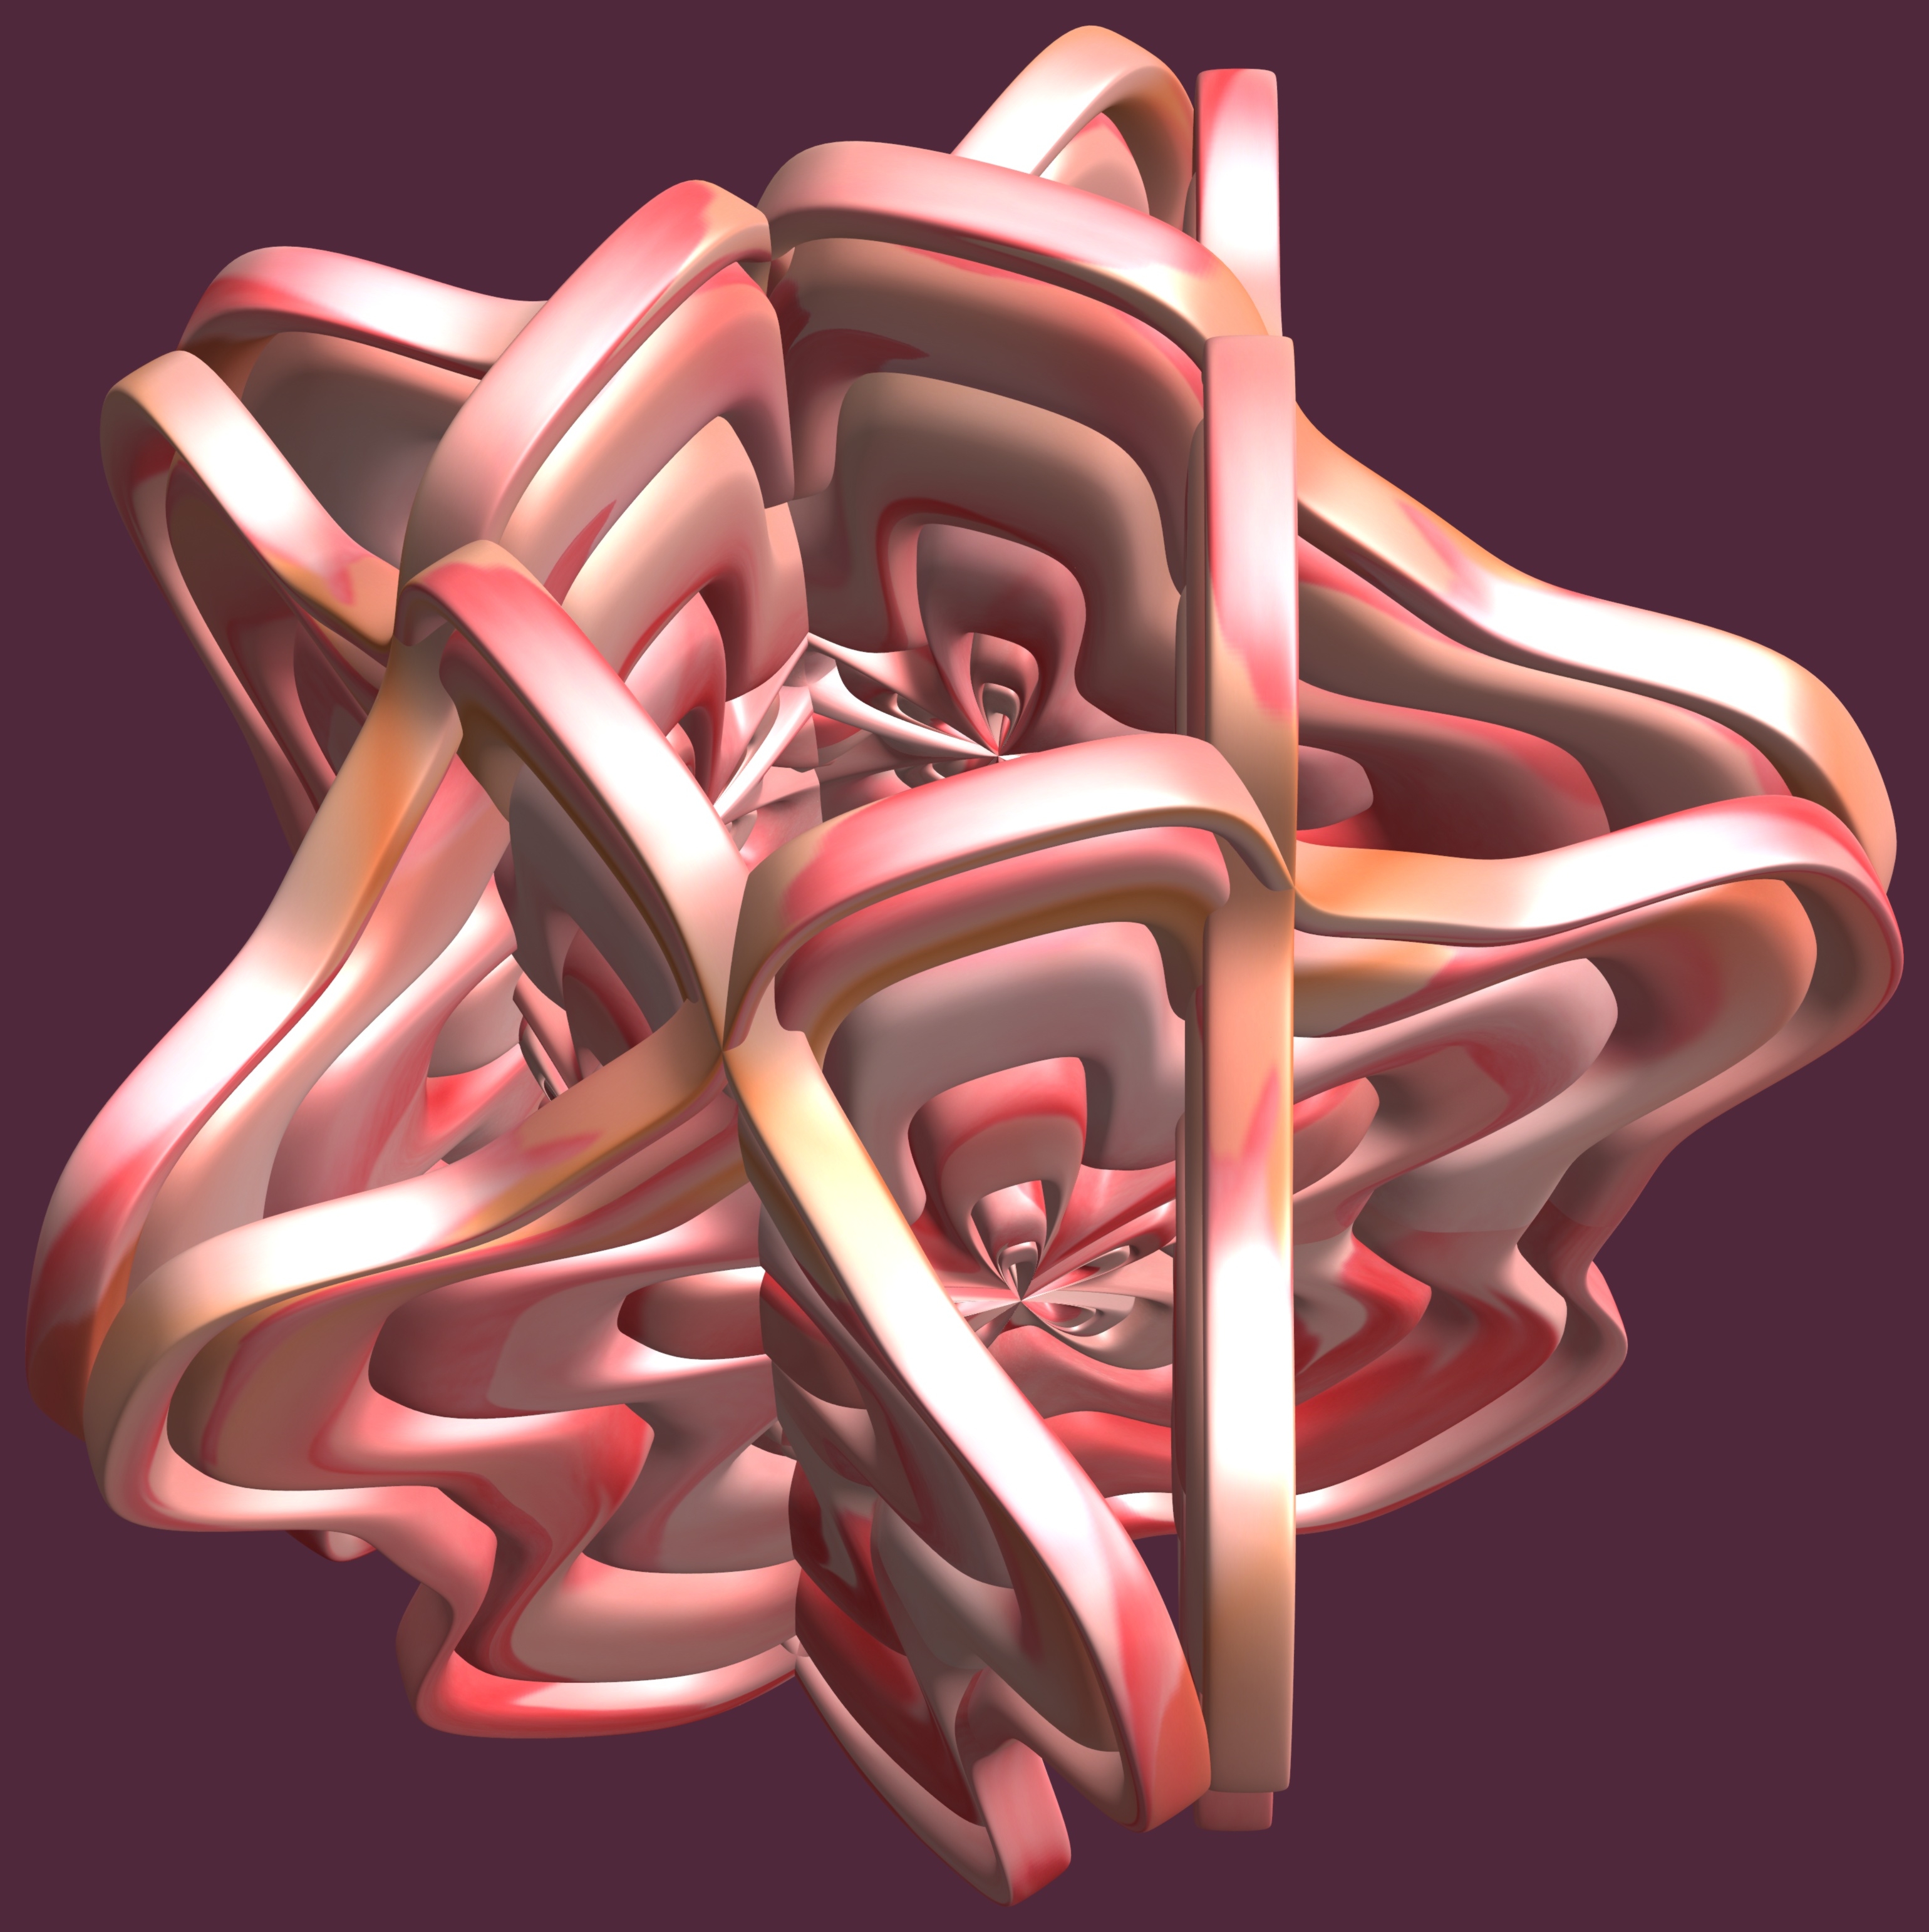
hand, structure, texture, pattern, arm, muscle, human body, illustration, design, symmetry, 3d, graphic, organ, torus, mathematica, cg, parametricplot3d, code, program, algorithm, mapping, cartoon, sense